History of the Long Island Rail Road

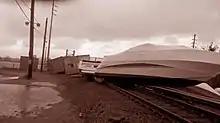
Boats, containers and other items washed onto the Long Beach Branch by Hurricane Sandy just south of Island Park station.

The LIRR also began electrifying (with third rail direct current) and grade separating its urban and suburban lines in the 1900s.